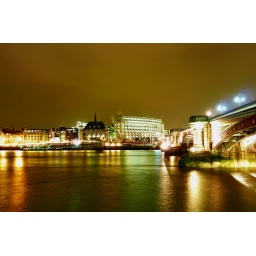
Blackfriars bridge London by night. Starry sky mode 15 sec exposure TZ7